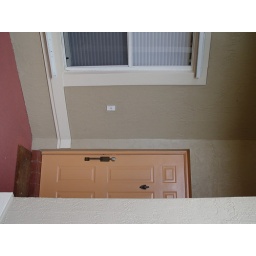
The ugly door hardware is going to be replaced...but its still in boxes in the living room at the moment